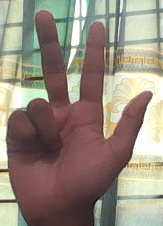
ASL sign: 3